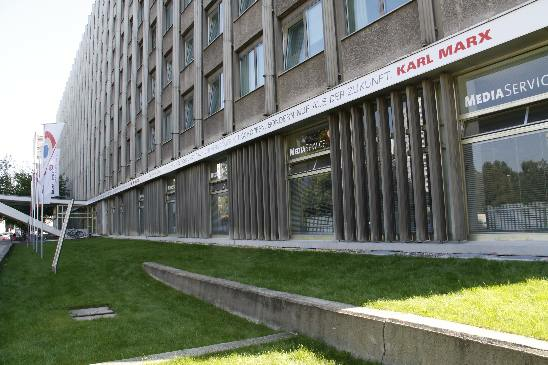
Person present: No